Tanahun District

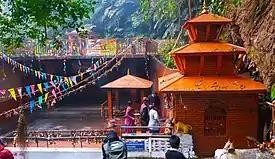
Picture of Dhorbarahi Temple, one of the most popular temple of Tanahun District.

At the time of the 2021 Nepal census, Tanahun District had a population of 321,153. 6.82% of the population is under 5 years of age. It has a literacy rate of 81.60% and a sex ratio of 1140 females per 1000 males. 206,601 (64.33%) lived in municipalities.